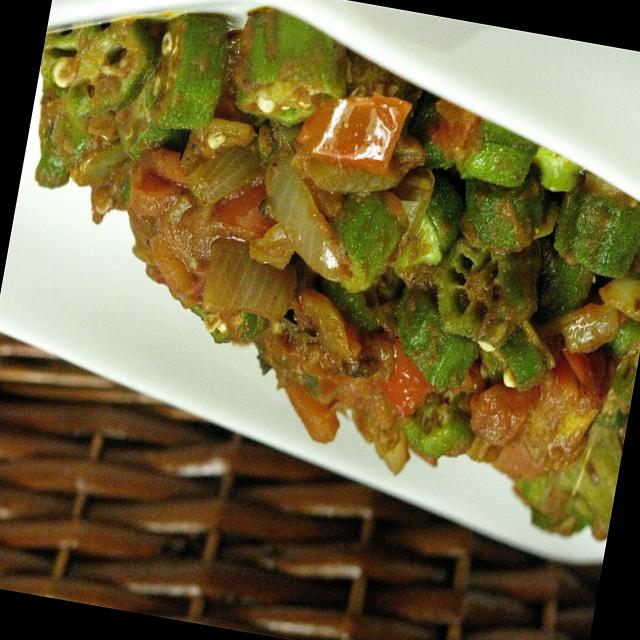
Dish: bhindi_masala